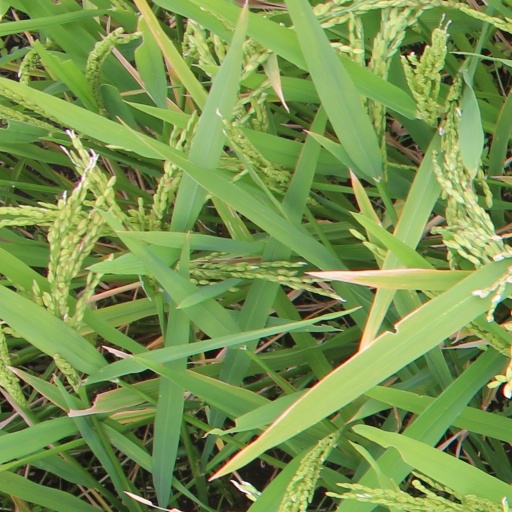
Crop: rice